184th Infantry Regiment (United States)

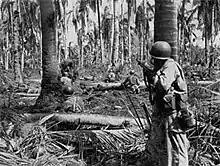
Soldiers from the 184th Infantry advance on an enemy position at Dagami, Leyte

On the morning of 20 October 1944, the regiment landed on the beaches near Dulag on the east coast of the island of Leyte. With the beachhead secured, they moved inland. The island provided the Japanese with an ideal defensive terrain, as Leyte is a large island, covered with mountains, rain forests, and swamps. The Japanese were long accustomed to fighting in the jungle, and had over three years of occupation to learn the terrain and plan defenses. Additionally, it was easy for the Japanese to reinforce their garrison on Leyte from Luzon in the north and Mindanao in the south. The Japanese 34th Army, consisting of four divisions, including the infamous 16th Division that was credited for the "Rape of Nanking" and the "Bataan Death March," was the primary opponent on Leyte. The 184th Infantry Regiment pushed through the Dulag Valley and experienced high casualties. When the Japanese counterattacked the 32d Infantry Regiment, which had spread out along the Palanas River, the 184th was sent to reinforce them. Several attacks were repulsed and the enemy was driven into the bamboo thickets. This action later became known as The Battle of Shoestring Ridge.